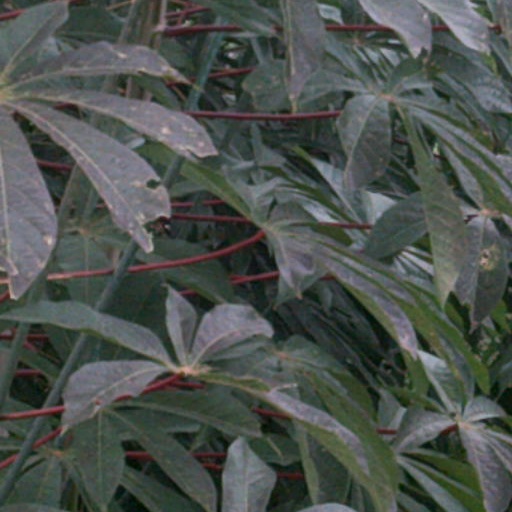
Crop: cassava